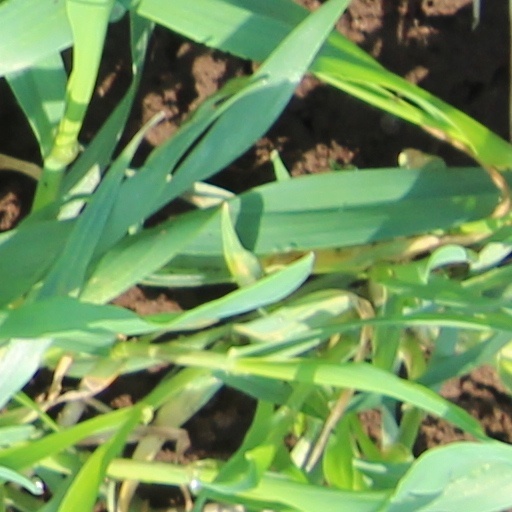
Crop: wheat